Chain Bridge Road School

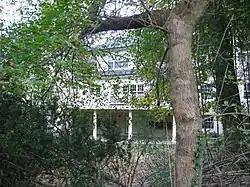
Chain Bridge Road School in 2011

The Chain Bridge Road School is an historic school, located at 2820 Chain Bridge Road, Northwest, Washington, D.C., in the Palisades neighborhood.